South Stoneham House

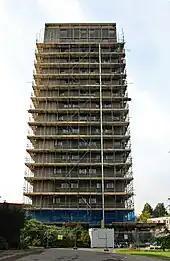
The tower, with scaffolding being erected around it in October 2012

The stables and servants' quarters were demolished in 1961 and in 1964 a concrete tower extension was added to the hall, incorporating a bar and dining hall area. The tower contained 180 student rooms over its 17 floors and was 48.7 metres high, making it the 10th-tallest building in Southampton in December 2017. Despite some later claims to the contrary, there is no contemporary evidence that these extensions were intended to be temporary.